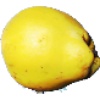
Label: quince